Stockland Bristol

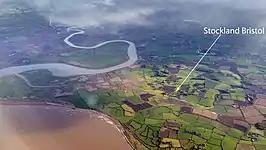
View of Stockland Bristol, the River Parrett, the Steart Peninsula and Bridgwater Bay

In the early part of World War II Stockland Bristol was chosen by the Radio Security Service (RSS) as the site for two wireless Direction Finding (D/F) stations known as Y-stations. They were located in the fields alongside Steart Road. These installations would have been used to locate the source of enemy radio transmissions. They were demolished after 1945.